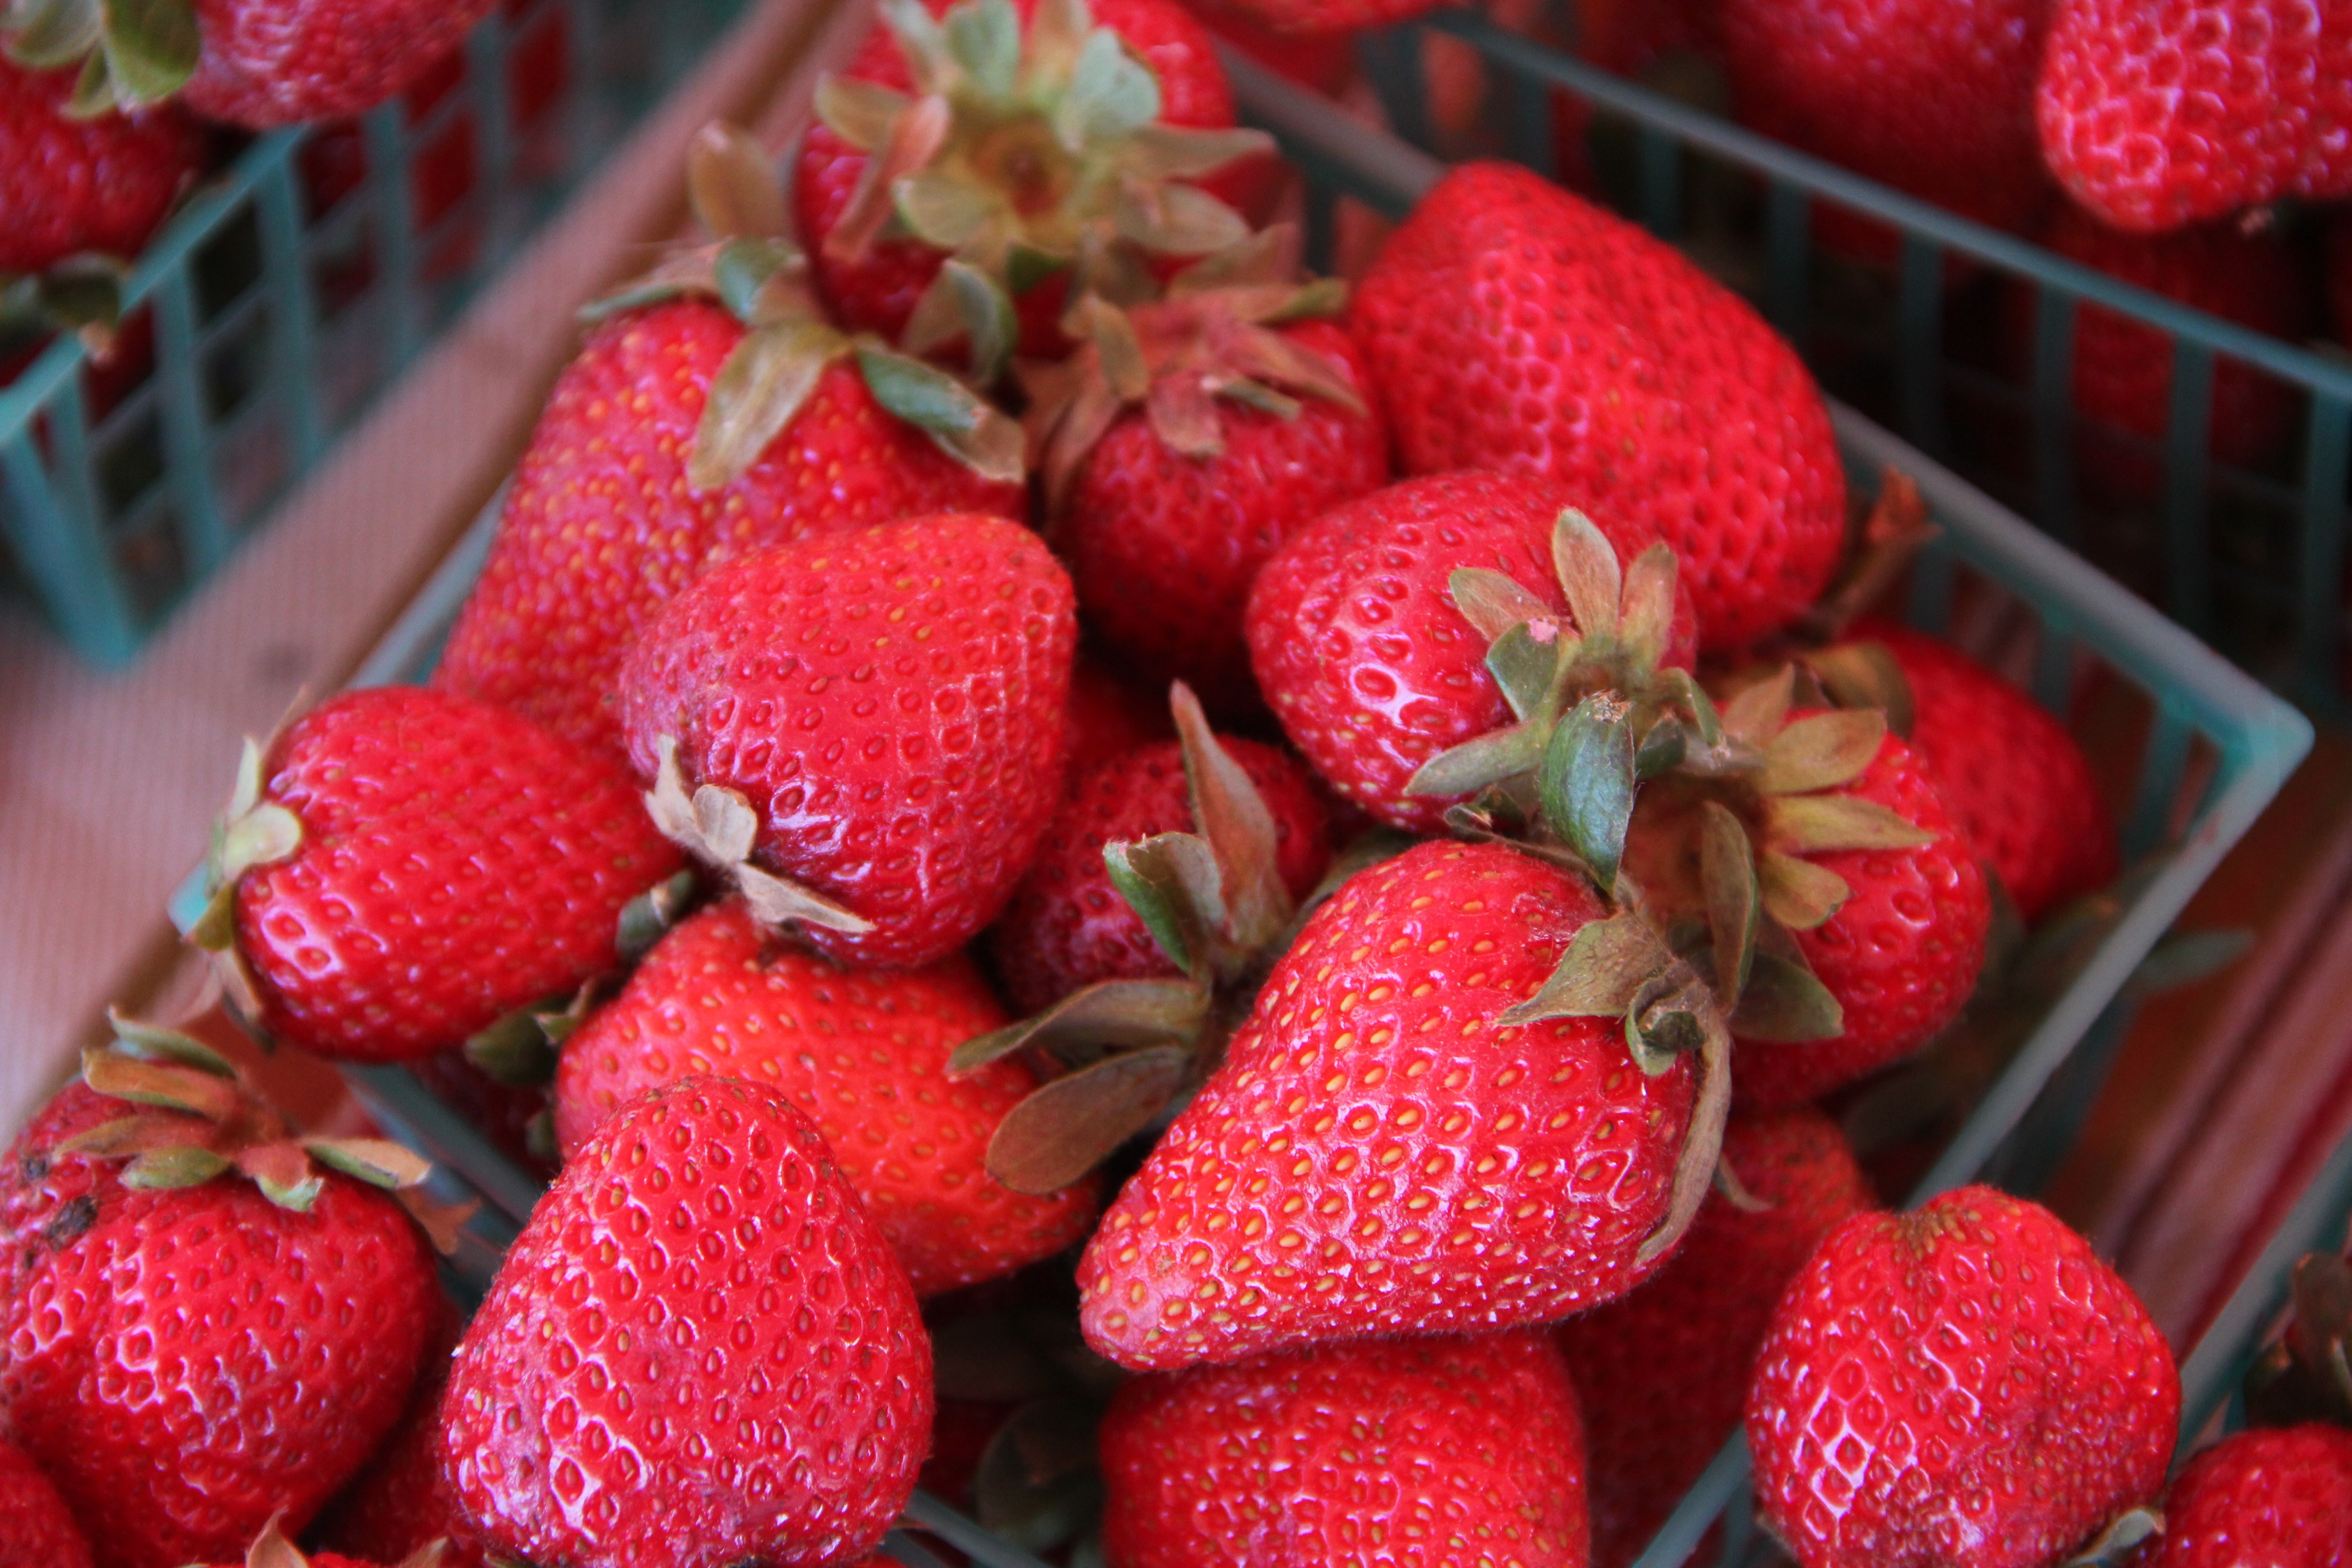
plant, raspberry, fruit, berry, sweet, food, red, produce, fresh, breakfast, strawberry, berries, strawberries, frutti di bosco, loganberry